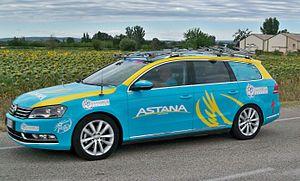
véhicule de l'équipe Astana, étape 13 du Tour de France 2012